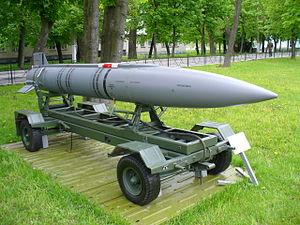
Missile air-sol AS-16 Kickback. Musée Ukrainien de l'armée de l'air, Vinnytsia (Ukraine). Русский: Х-15, аэробаллистическая ракета класса ""воздух-земля"" в музее ВВС ВС Украины."
Le Kh-15 désignation OTAN AS-16 « Kickback », aussi désigné RKV-15, est un missile air-sol soviétique aéroporté conçu par le bureau d'études MKB Raduga. Pouvant être transporté par le Tupolev Tu-22M ou d'autres bombardiers, il était à l'origine une arme nucléaire de type « stand-off » mais il existe désormais des versions à charge militaire conventionnelle. Pour beaucoup d'experts militaires, il est considéré comme la réponse soviétique au missile américain AGM-69 SRAM, auquel il ressemble beaucoup. Son surnom est parfois utilisé : « SRAMski ».